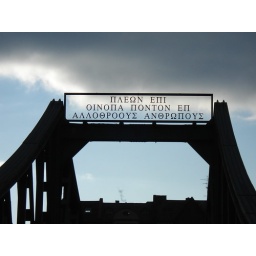
A sign above the bridge